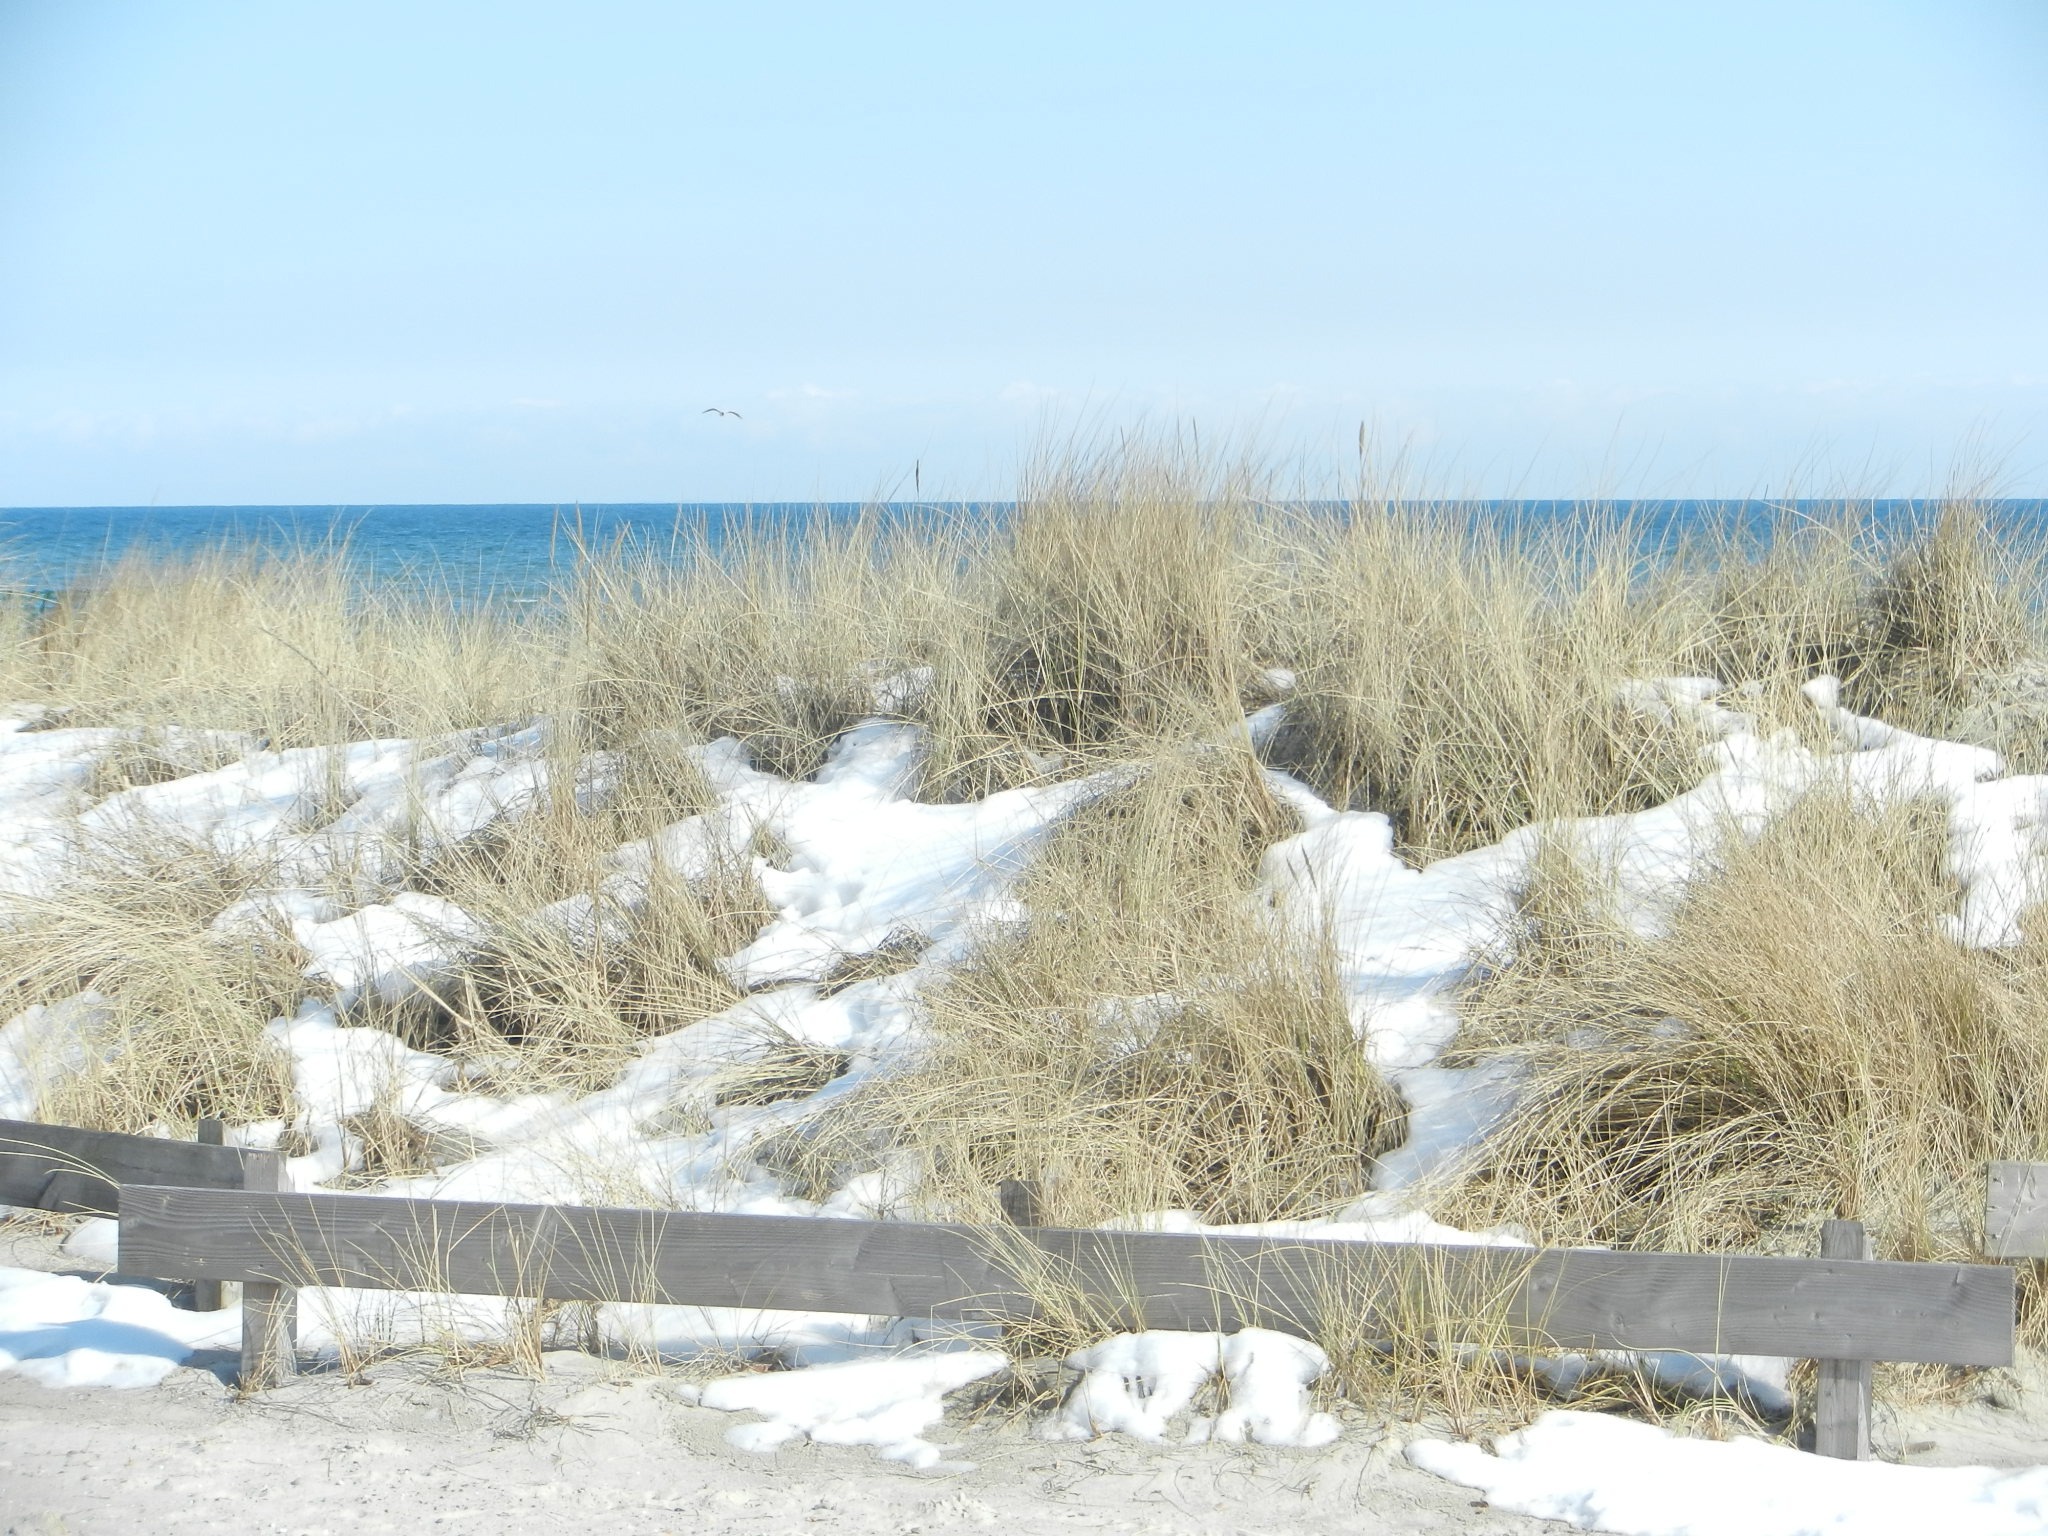
landscape, sand, snow, winter, sky, wind, frost, ice, weather, season, dunes, habitat, ecosystem, tundra, natural environment, grass family